September 1503 conclave

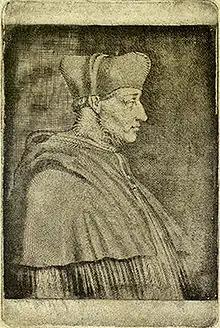
Georges d'Amboise, the candidate of Louis XII

Cardinal Georges d'Amboise was the favorite of Louis XII, and also expected the support of the faction of Cardinal Giuliano della Rovere (future Pope Julius II), who had fled to France due to a dispute with Alexander VI. Furthermore, Charles VII and later Louis XII had been campaigning of d'Amboise's behalf for years and had entered into a secret treaty with Cesare Borgia for the support of the eleven Spanish cardinals (more loyal to Cesare than the Spanish monarch) in exchange for the maintenance of his numerous territorial claims. Ascanio Sforza, who had been taken prisoner by the French in 1500 when they captured Milan, was also freed in exchange for his promise to vote for d'Amboise.